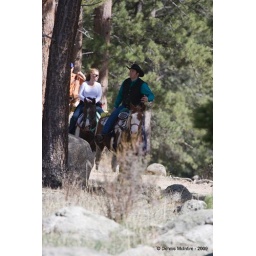
Trail rides are available on horse back in rocky mountain national park.